Kim Vilfort

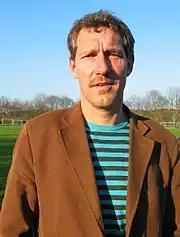
Vilfort at Værløse Stadion in 2006

Kim Vilfort (born 15 November 1962) is a Danish retired professional footballer who played as a midfielder. He is the head talent scout at Brøndby IF.